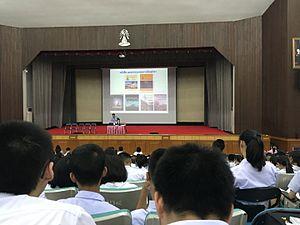
L'école de Triam Udom Suksa est un lycée d'État située dans le centre ville de Bangkok, en Thaïlande. L'école admet les catégories secondaires deuxième cycle d'étudiants 10 à 12, et a la plus grande inscription par année d'étudiant en Thaïlande. L'école est souvent considérée le meilleur lycée en Thaïlande, et son examen d'entrée annuel est parmi le plus concurrentiel, avec plus de dix mille étudiants concurrençant pour l'admission.